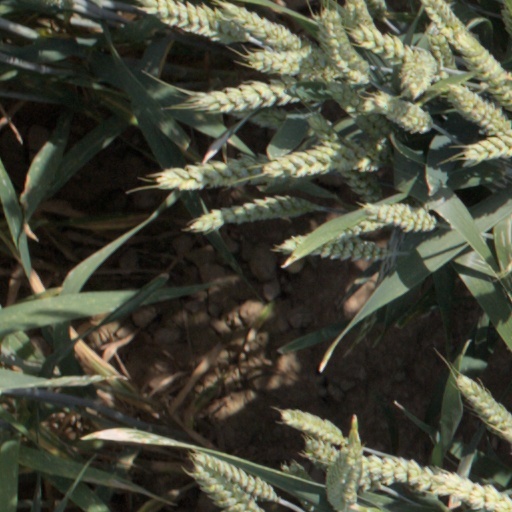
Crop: wheat